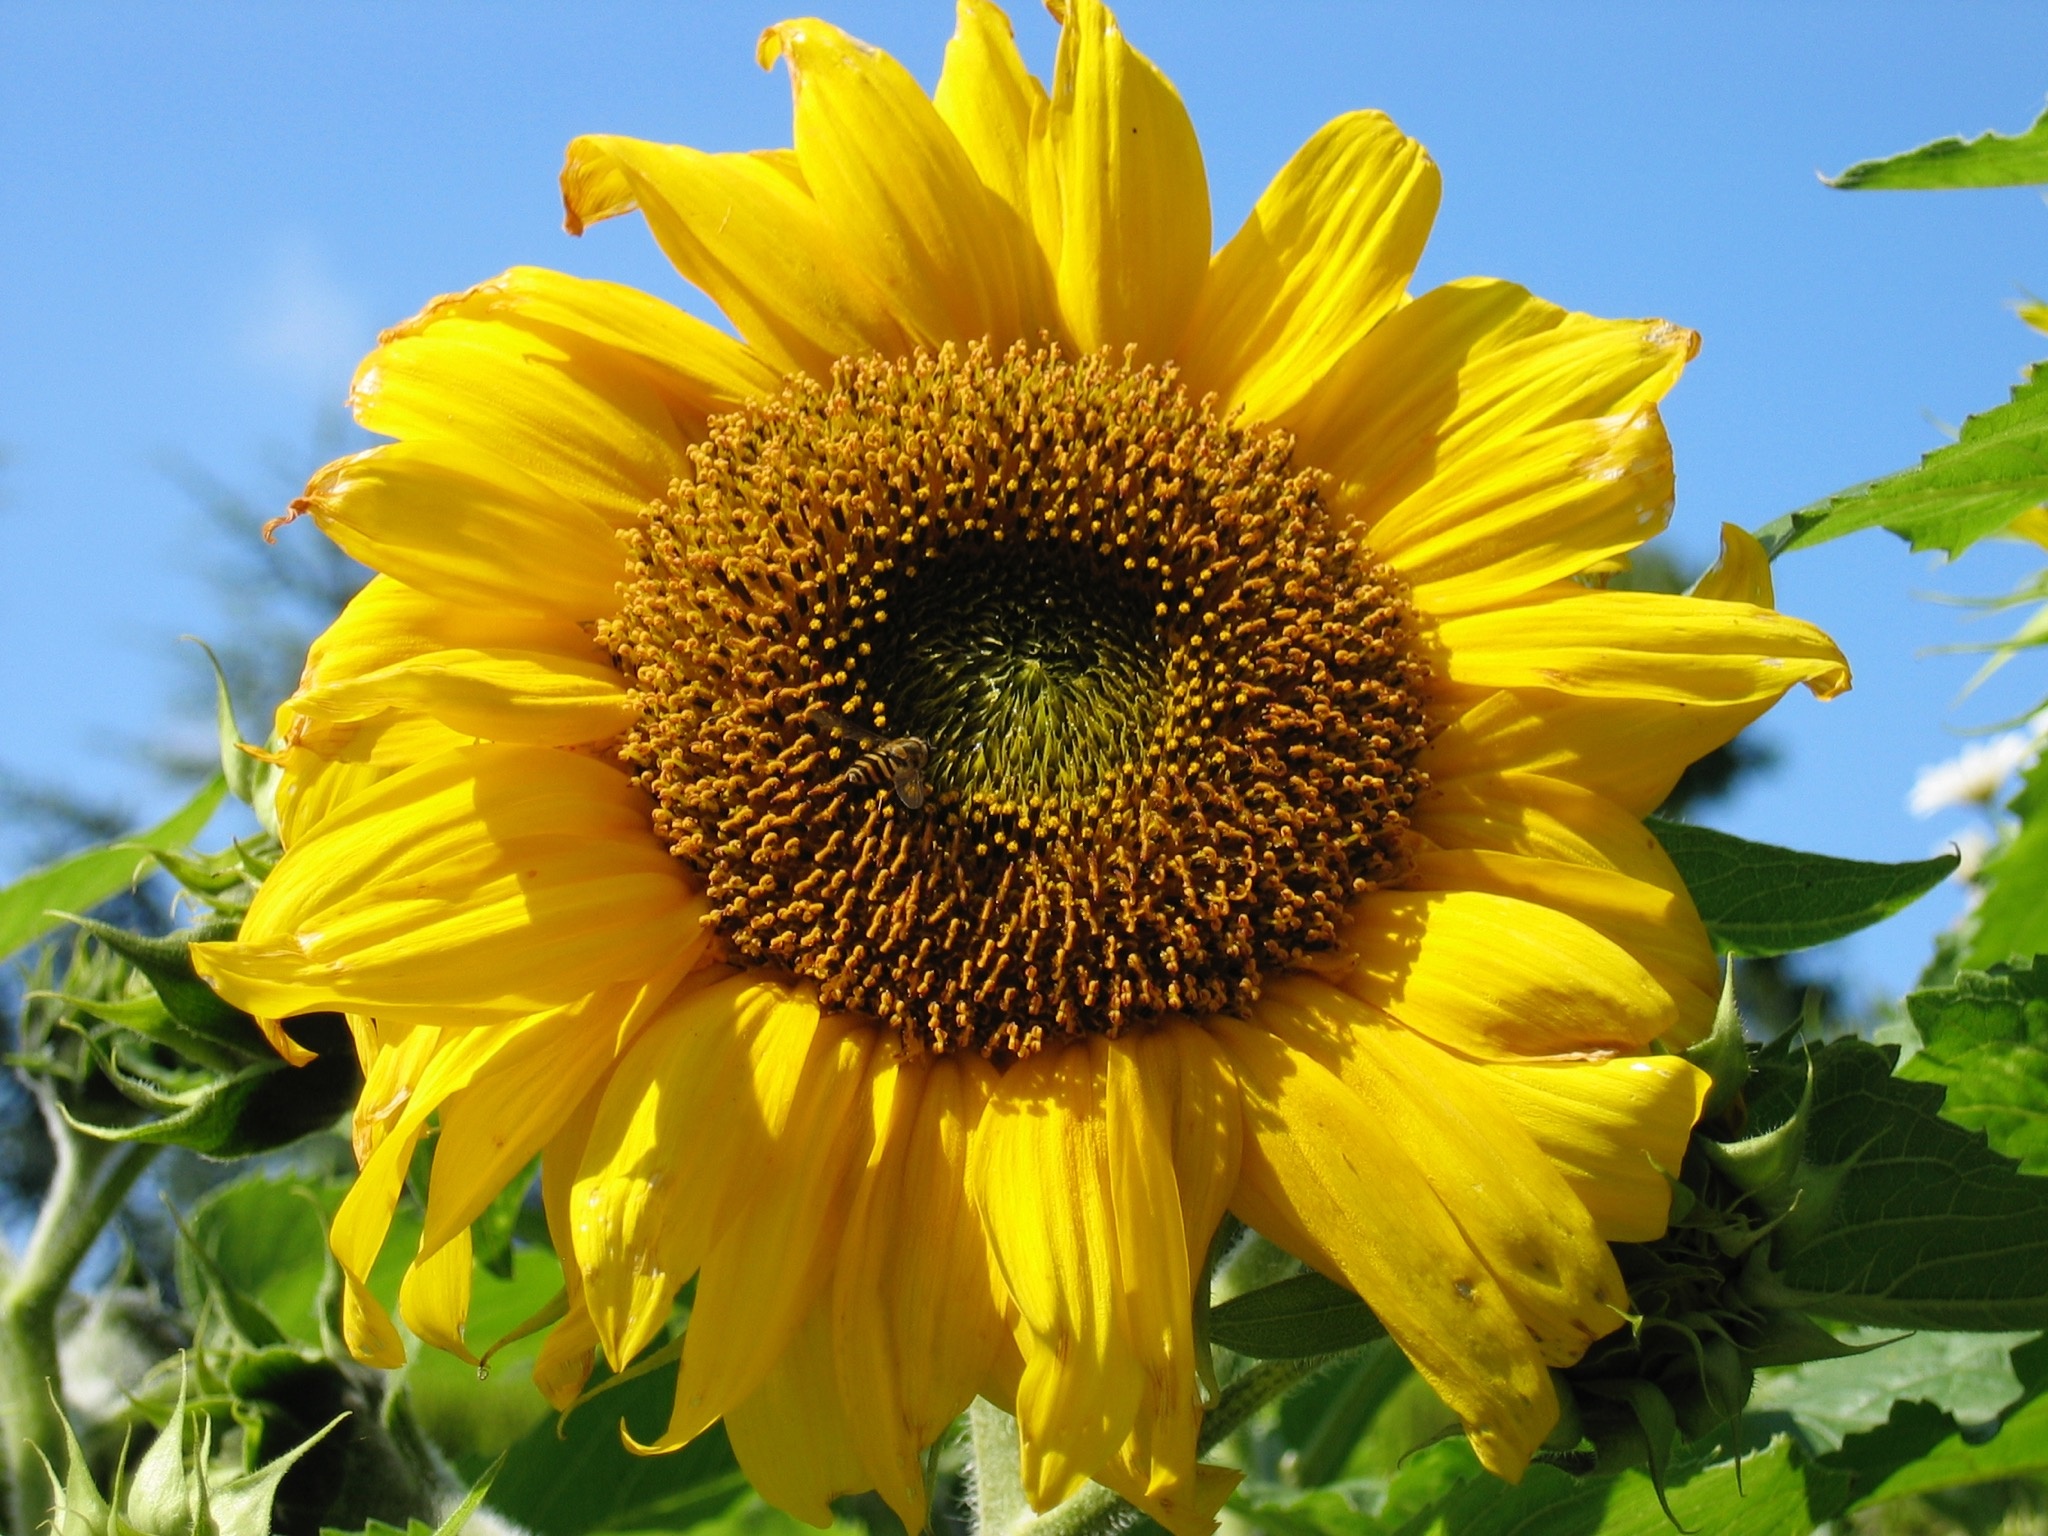
nature, plant, field, flower, summer, produce, fresh, blooming, colorful, yellow, garden, botanical, sunflower, bee, vegetarian food, yellow flowers, flowering plant, daisy family, asterales, sunflower seed, annual plant, land plant